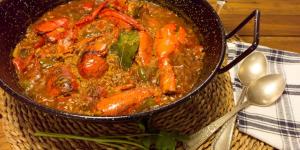
arroz caldoso con bogavante